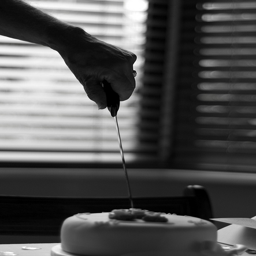
a vintage photo of a person poking into a cake
a person sticking a knife into a cake on the table
A man cuts the cake with a knife on a table.
Someone's hand holding a knife above a cake that is on a table.
A person cutting into a cake with a knife.